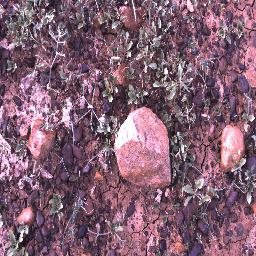
Label: negative